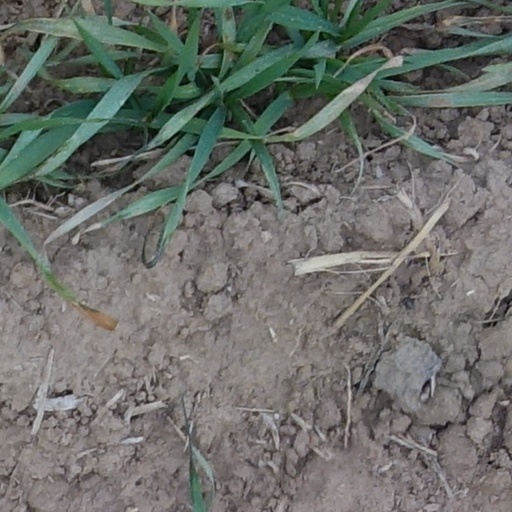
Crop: wheat